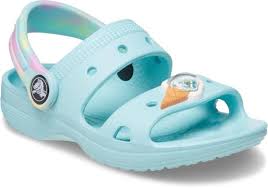
Label: Clog